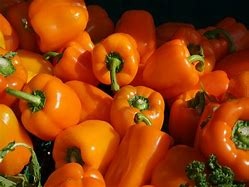
Label: capsicum